Genuine Risk

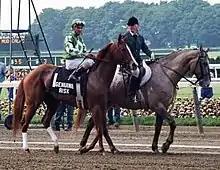
Genuine Risk before the 1980 Belmont Stakes

Genuine Risk (February 15, 1977 – August 18, 2008) was an American Thoroughbred racehorse and broodmare best known for winning the 1980 Kentucky Derby.